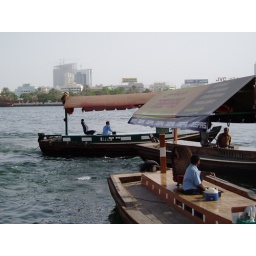
The boat that took me along the river in Dubai.